Antrel Rolle

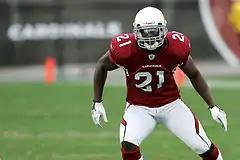
Rolle with the Arizona Cardinals, 2005

Defensive coordinator Clancy Pendergast retained Rolle and David Macklin as the starting cornerbacks to start the 2006 season. In Week 5, he collected eight solo tackles and a season-high two pass deflections in the Cardinals' 23–20 loss to the Kansas City Chiefs. On December 17, 2006, Rolle recorded a season-high 11 combined tackles (nine solo) and broke up a pass during a 37–20 loss to the Denver Broncos in Week 15. He finished the season with 84 combined tackles (77 solo), ten passes defensed, two forced fumbles, and an interception in 16 games and 16 starts. Rolle had issues in pass coverage and was called for seven pass interference penalties in 2006, tying Baltimore Ravens' cornerback Chris McAlister for the most in the league.